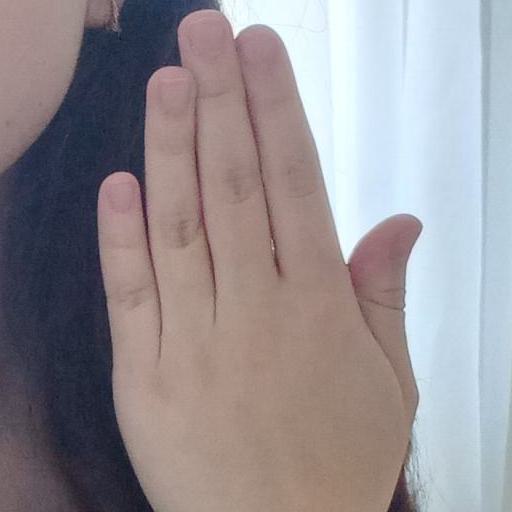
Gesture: stop_inverted